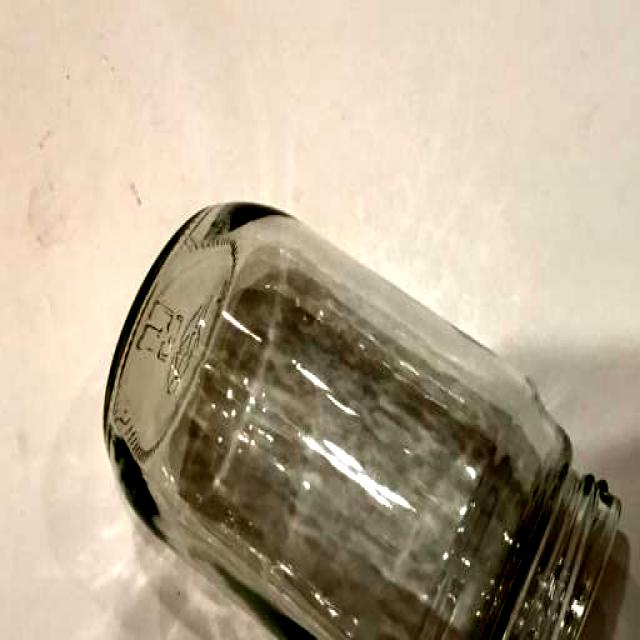
Label: Glass